Midway, San Diego

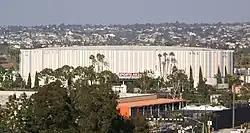
Pechanga Arena, then-named San Diego Sports Arena in November 2007

The area now consists primarily of medium-to-large strip malls with region-serving stores such as groceries, drugstores, and general and discount stores. There are a few remaining small industrial businesses such as boat repair yards and trucking firms. There are also many airport-related businesses such as long-term parking lots and car rental companies.